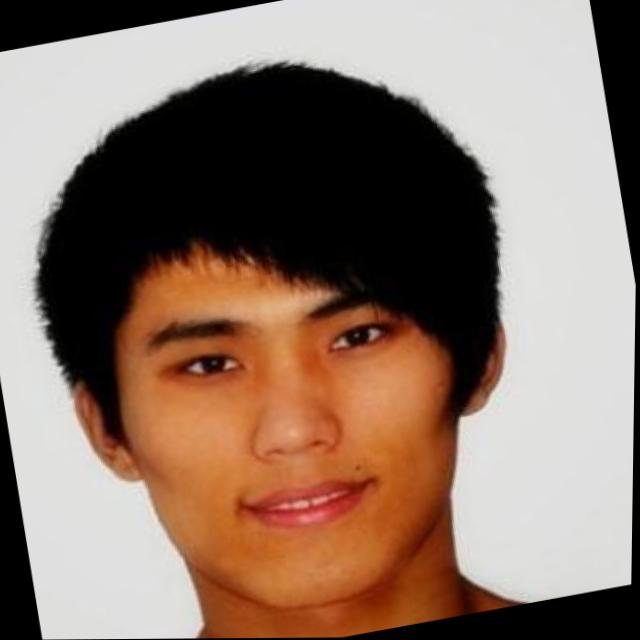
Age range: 13-20